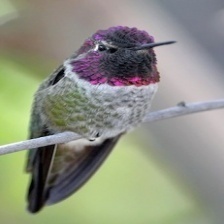
Species: ANNAS HUMMINGBIRD
Scientific name: CALYPTE ANNA
ImageNet parent category: hummingbird